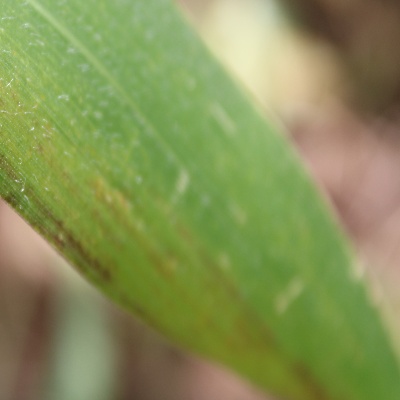
Crop: Maize
Condition: streak virus